Murder of Frankie Tan

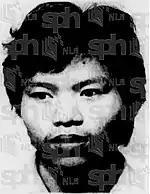
Wan Phatong, Phan's friend from another worksite

Wan was the second defendant to give his testimony after Phan. He said that when he first met Vasavan for drinks with Phan and Ah Poo, he did not know about their plans to assault Tan, and simply followed the others till they reached Tan's flat. He said that it was only then they arrived and entered the apartment he was informed that they were going to beat up Tan. Wan said that he reluctantly agreed to help since he had followed them. He said Ah Poo first attacked Tan before Phan and Vasavan joined in. Wan, who was the last to join, said that he was shocked and scared after witnessing the assault. For this, he left the room first, and he was followed by Phan and later Vasavan. Similar to Phan's testimony, Wan said that Ah Poo was the last to leave the room and had stayed in the room the longest. In the lift on the way down, Wan said that Vasavan paid the three of them $1,000 each; he said he initially did not accept the money but Ah Poo insisted and shoved it into his hand.